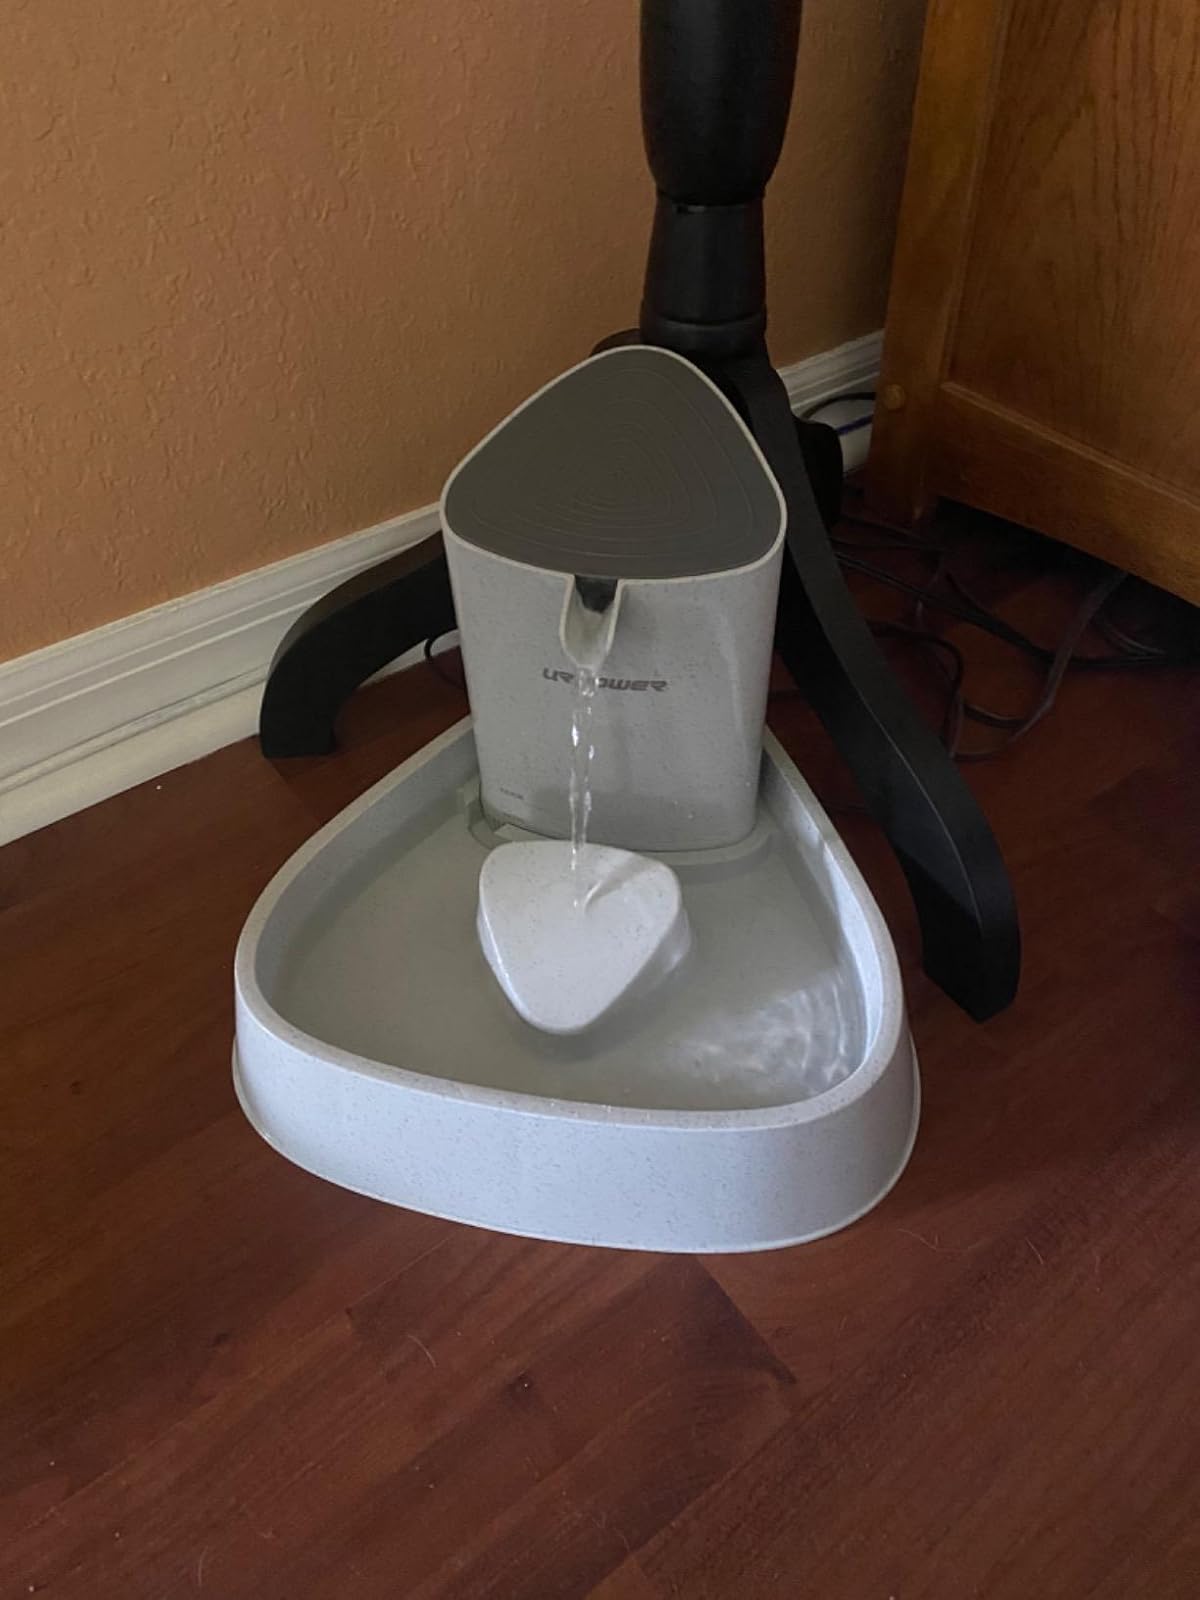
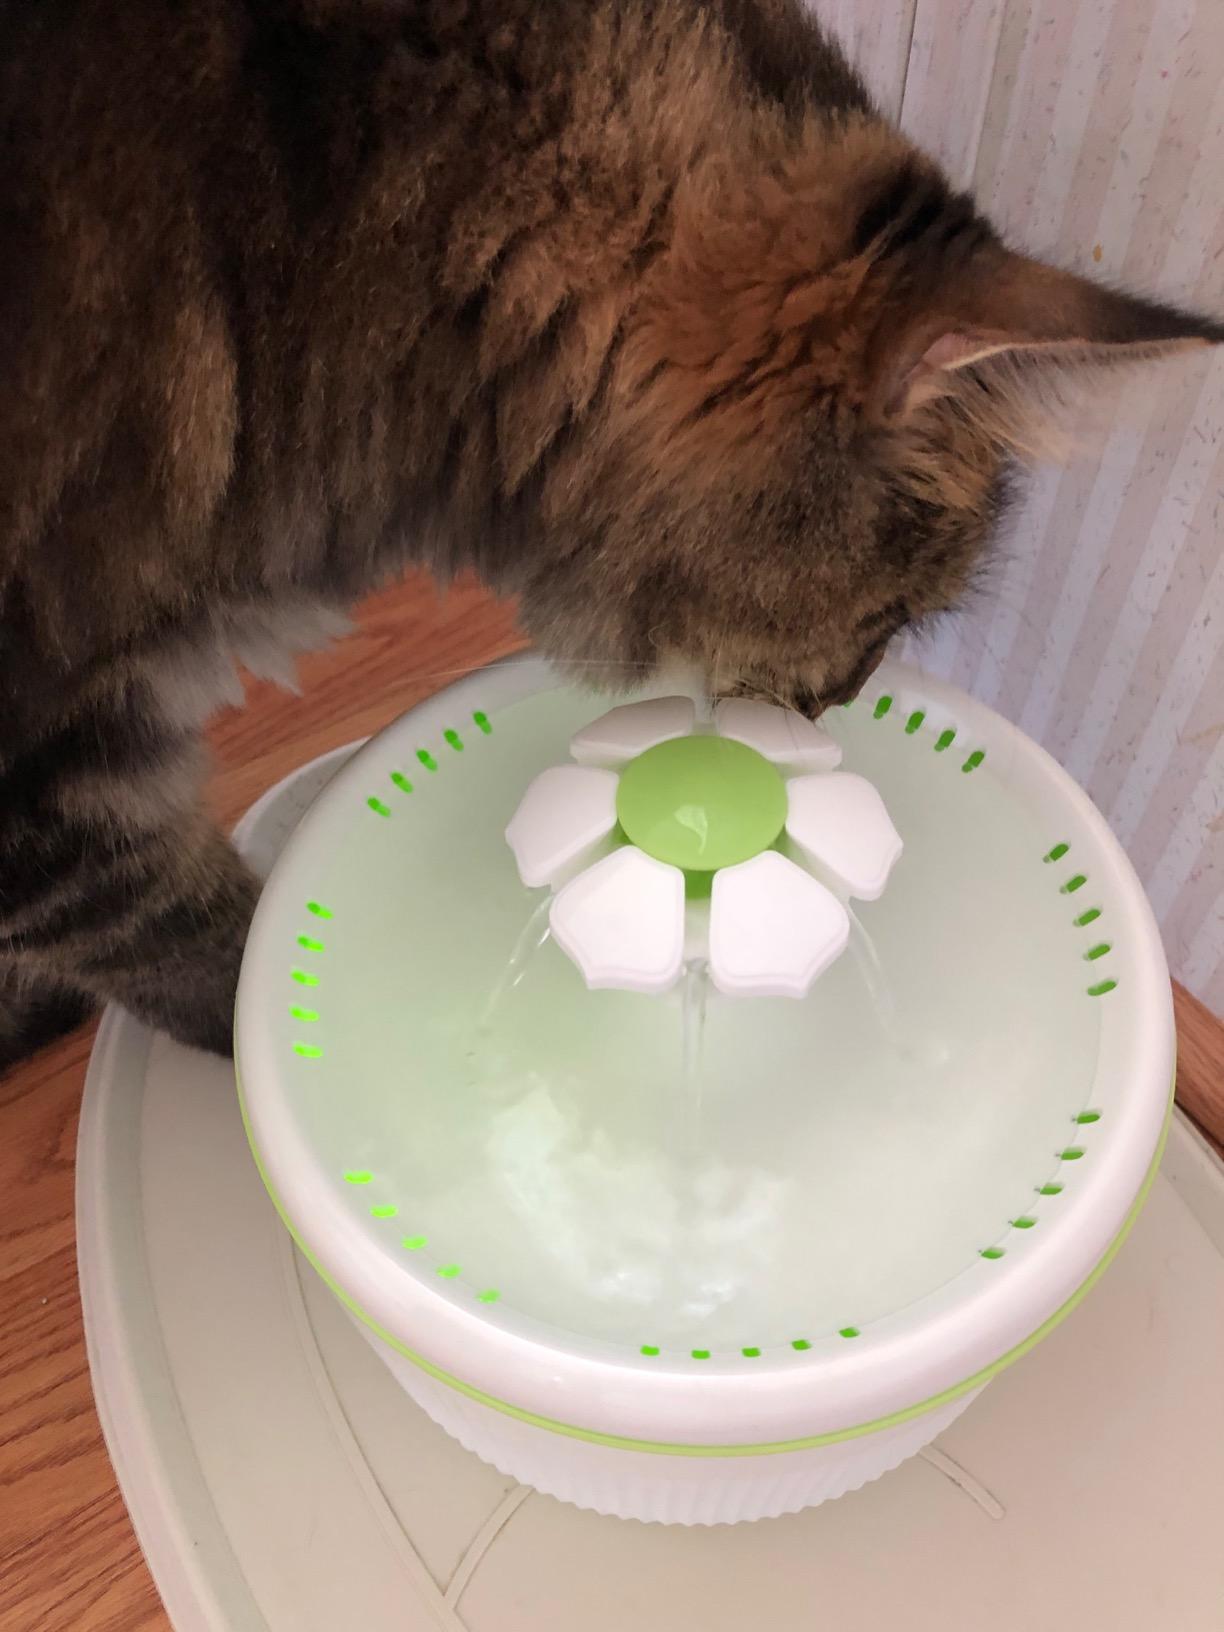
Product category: items_bowl
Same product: no